Danville, Virginia

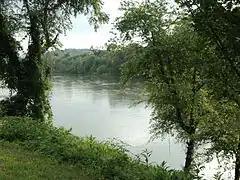
The Dan River in downtown Danville

Numerous Native American tribes had lived in this part of the Piedmont region since prehistoric times. During the colonial period, the area was inhabited by Siouan language-speaking tribes.